Cretan Gendarmerie

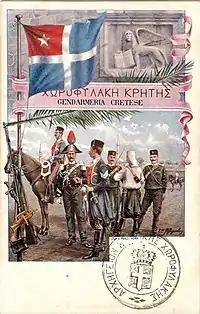
Postcard from ca. 1900 showing Cretan gendarmes with a Carabiniere instructor

When Prince George of Greece undertook his duties as High Commissioner, one of his fundamental objectives was to restore law and order. He wanted to prove to everyone that Cretans were worthy of autonomy. So it was decided that all residents should be disarmed and a central body of Gendarmerie should be created. The core of the new Cretan Gendarmerie were the small units that the powers had created.